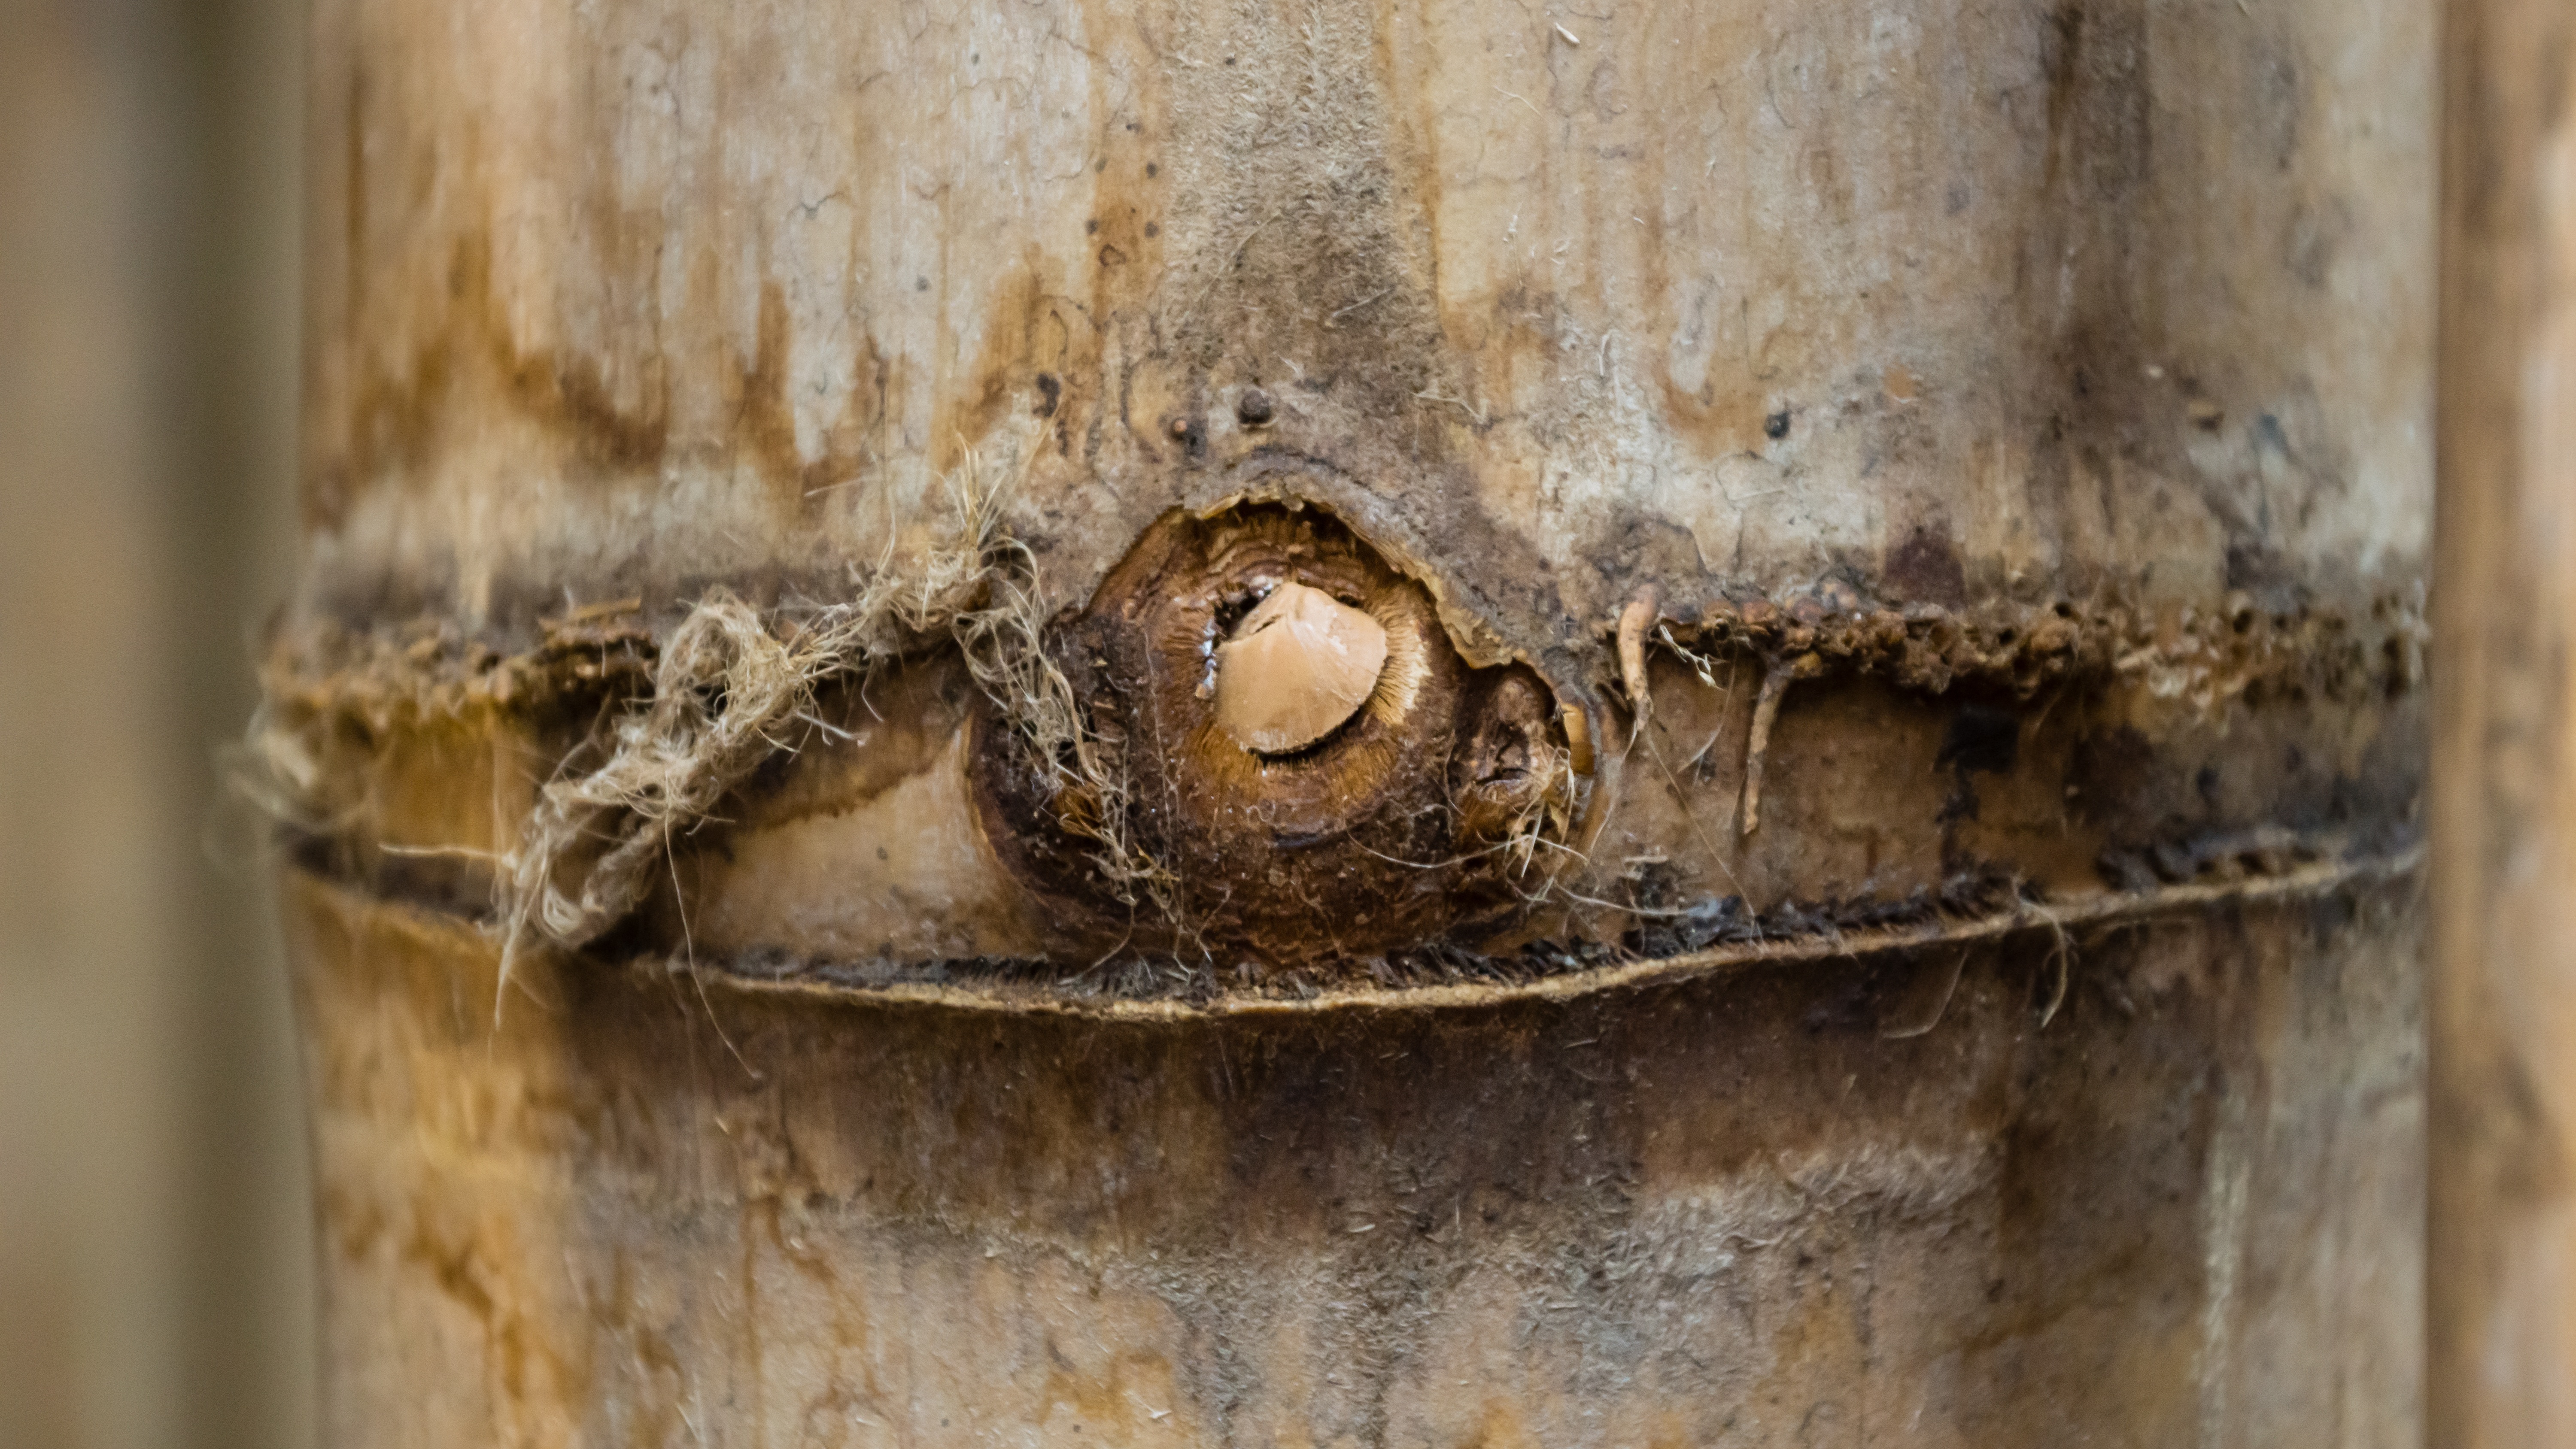
nature, wood, wildlife, construction, tropical, insect, soil, closeup, fauna, invertebrate, stalk, close up, building material, timber, bamboo, macro photography, culm